Lillian Nordica

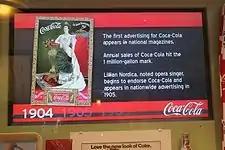
Nordica advertises Coca-Cola in 1904; placard at Biedenharn Museum and Gardens in Monroe, Louisiana

By all accounts Nordica possessed an extremely big, agile and pure-toned soprano voice which she was prepared to use unstintingly. An adventurous artist, she embraced an enormously varied repertoire which included, among many other works, Aida, Wagner's "Ring Cycle" (as Brünnhilde), "Tristan und Isolde", "Lohengrin", "La traviata", "Il trovatore", "La Gioconda", "Faust", "Les Huguenots", "Mignon" and "Le nozze di Figaro". Nordica established her worldwide reputation as an opera singer of the first magnitude, despite facing powerful competition during her career from a number of other outstanding dramatic sopranos. Her main rivals included Lilli Lehmann, Rosa Sucher, Katharina Klafsky, Milka Ternina, Therese Malten, Johanna Gadski, Félia Litvinne, Olive Fremstad, Anna von Mildenburg and Emmy Destinn.